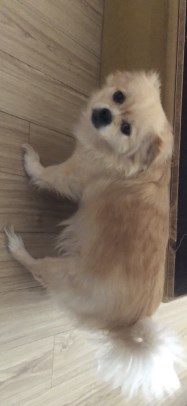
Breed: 3336-n000121-chinese_rural_dog